Bratslav

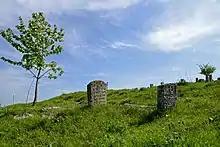
Remnants of the Jewish cemetery (from 501 to 5000 stones, the oldest one is from 1648) in Bratslav (photo taken in 2018)

Bratslav is a rural settlement in Ukraine, located in Tulchyn Raion of Vinnytsia Oblast, by the Southern Bug river. It is a medieval European city and a regional center of the Eastern Podolia region (see Bracław Voivodeship) founded by government of the Crown of the Kingdom of Poland, which dramatically lost its importance during the 19th–20th centuries. Population: